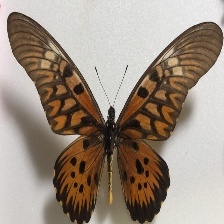
Species: AFRICAN GIANT SWALLOWTAIL